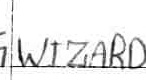
Label: Wizards